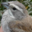
Label: bird